Roman Africans

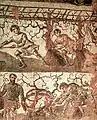
Mosaic of vineyard workers from Caesarea in Mauretania

By the end of the Western Roman Empire, nearly all of the African province was fully Romanized, according to Theodor Mommsen in his "The Provinces of the Roman Empire". Roman Africans enjoyed a high level of prosperity. Such prosperity (and romanization) touched partially even the populations living outside of the Roman limes (mainly the Garamantes and the Getuli).